Sentob

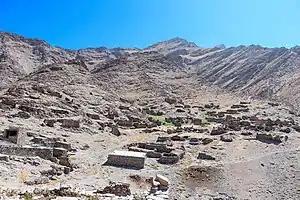
Sentob old village ruins

Sentob is a village with structures built on natural stone fenced by traditional stone walls. Going up the Sentob river valley – locally known as "Kadvan valley" - passing along scattered outbuildings, cemeteries, abandoned houses and mosques built of flat stones, a rocky outcrop with the hilltop ruins of the old village is reached. As with most of the villages in the Nuratau mountains, Sentob previously existed as a small stone village tucked away on an unprepossessing plateau primarily for safety. This spot was largely abandoned, and even those who later moved back elected to live at lower elevations in more modern structures.